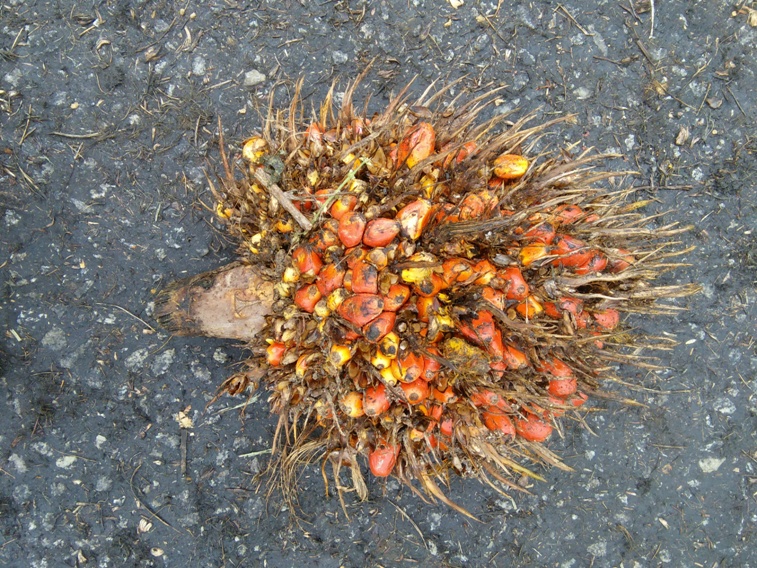
Ripeness: Overripe